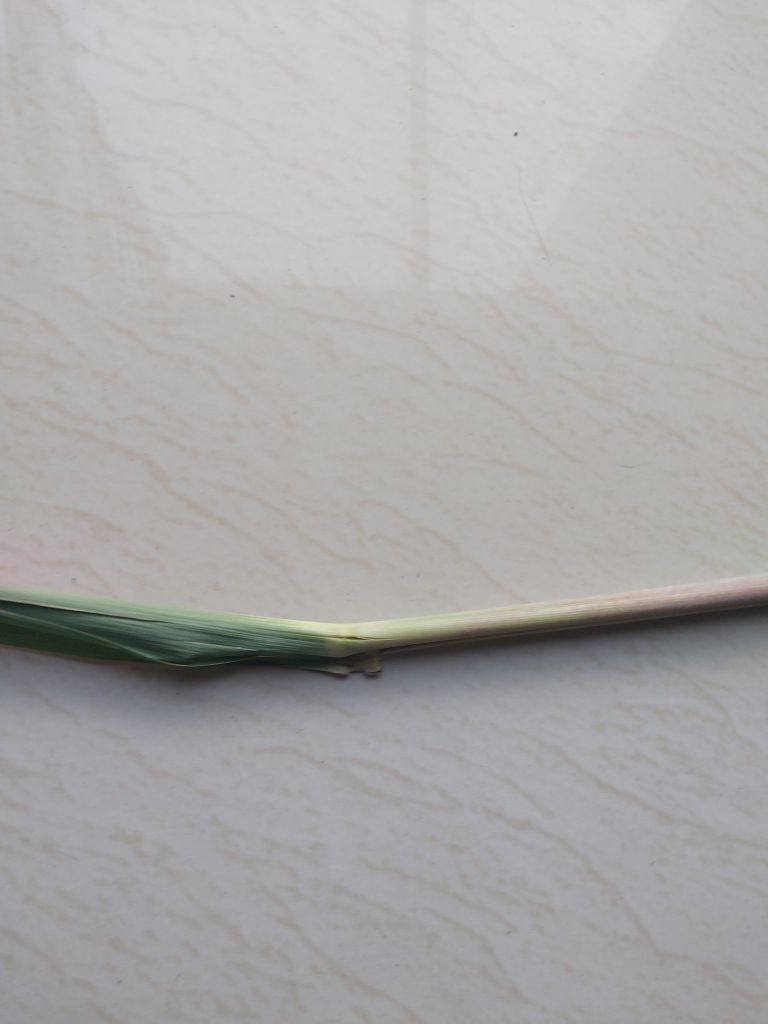
Label: Smut